Bombing of São Paulo

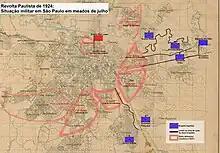
Rebel (red) and loyalist (blue) positions on the outskirts of the city in mid July

The bombing of São Paulo, which took place during the São Paulo Revolt of 1924, was the largest artillery and air attack in São Paulo's history. From 5 to 28 July 1924, rebel and loyalist forces used bombing in their fight for the city; the rebels had up to 26 artillery pieces from the Brazilian Army, while the loyalists had more than a hundred guns and six bombers from the Army Aviation. Artillery, and especially loyalist artillery, was largely responsible for the conflict's casualties, most of whom were civilians.